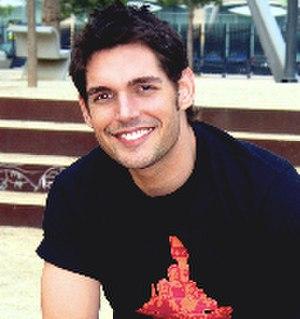
Josep Lobató i Pérez est un présentateur de radio et télévision catalan.